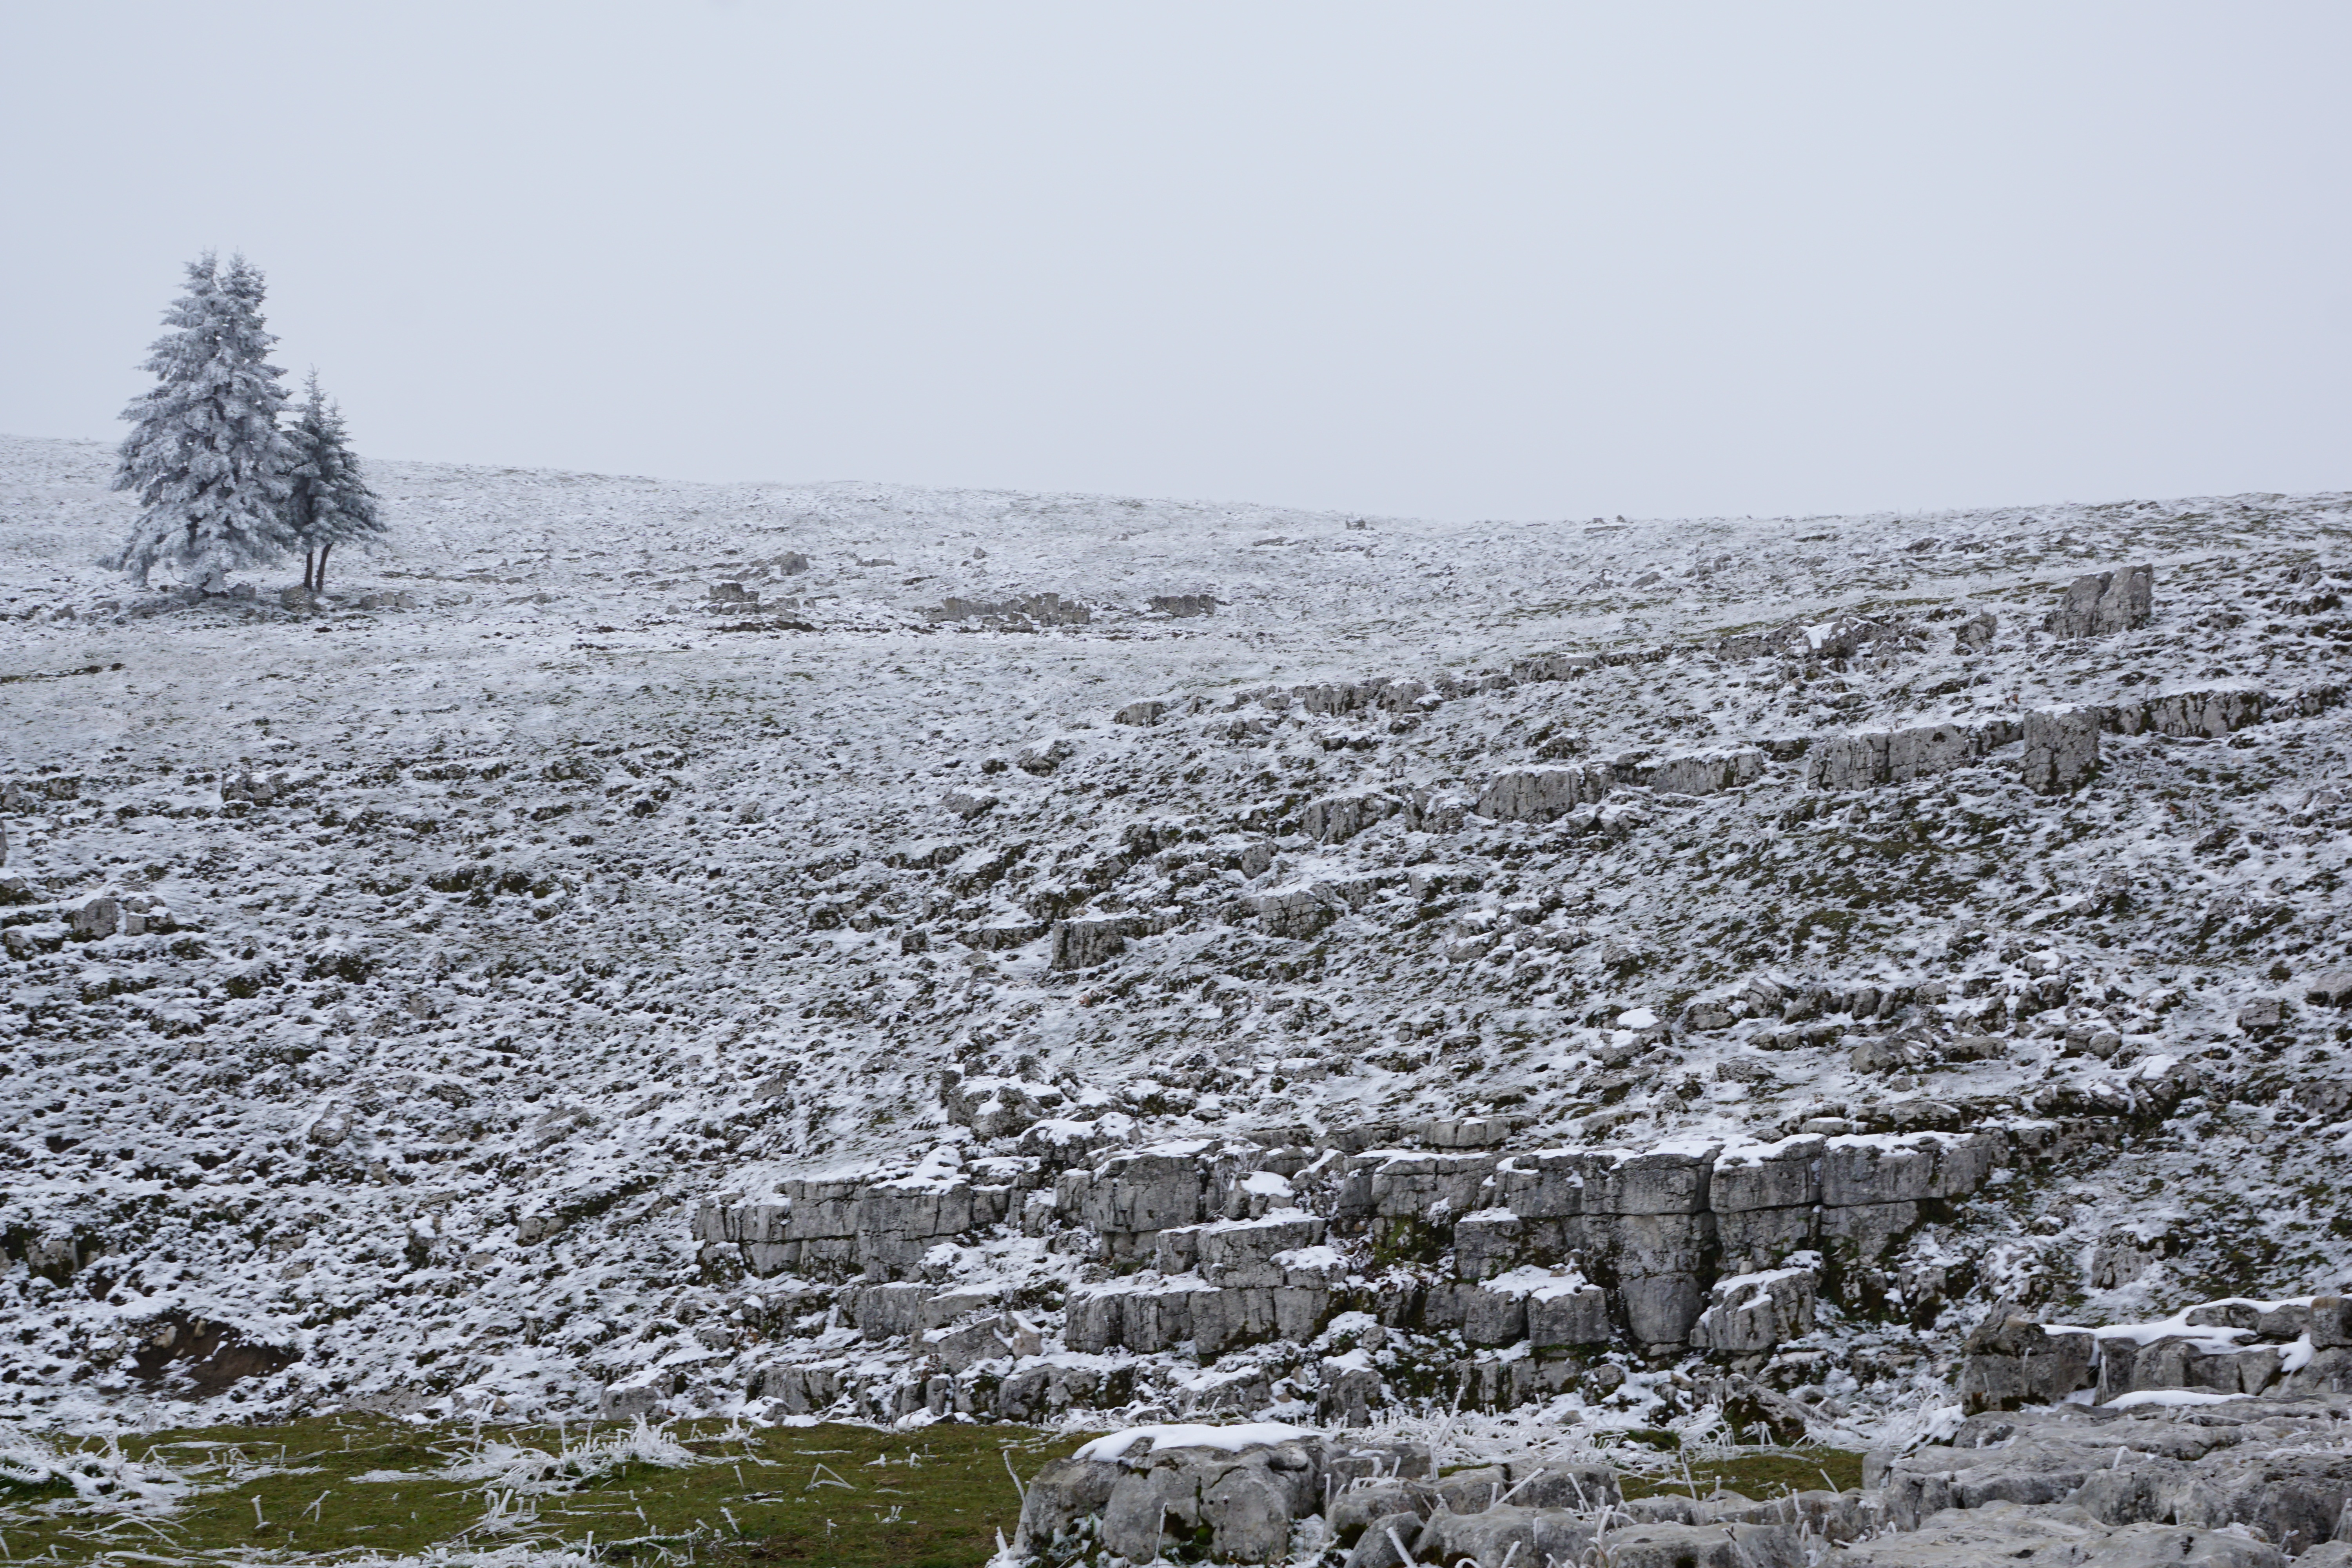
landscape, tree, nature, mountain, snow, winter, fog, flower, frost, ice, weather, season, plateau, tundra, freezing, atmospheric phenomenon